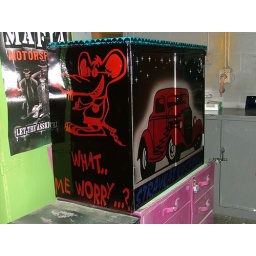
Rat done in Kady apple red